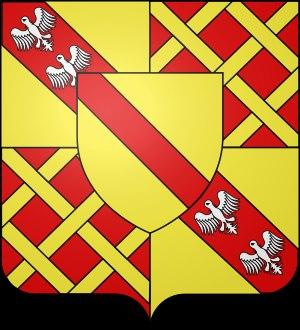
Moÿ-de-l'Aisne est une commune française située dans le département de l'Aisne, en région Hauts-de-France.
Claude-Lamoral Iᵉʳ, né à Belœil le 8 octobre ou le 8 novembre 1618 et mort à Madrid le 21 décembre 1679, 3ᵉ prince de Ligne et du Saint-Empire, prince d'Amblise et d'Épinoy, grand d'Espagne, marquis de Roubaix, comte de Fauquemberghe et de Nichin, vicomte de Leyden, baron de Werchin, de Belœil, d'Antoing, de Cisoing, de Villiers, de Jeumont, souverain de Fagneules, seigneur de Baudour, de Ponthoir, de Montrœul, d'Hauterange, de Pommereul, d'Ollignies, premier seigneur de Flandres, pair, sénéchal et maréchal de Hainaut fut un diplomate du XVIIᵉ siècle.